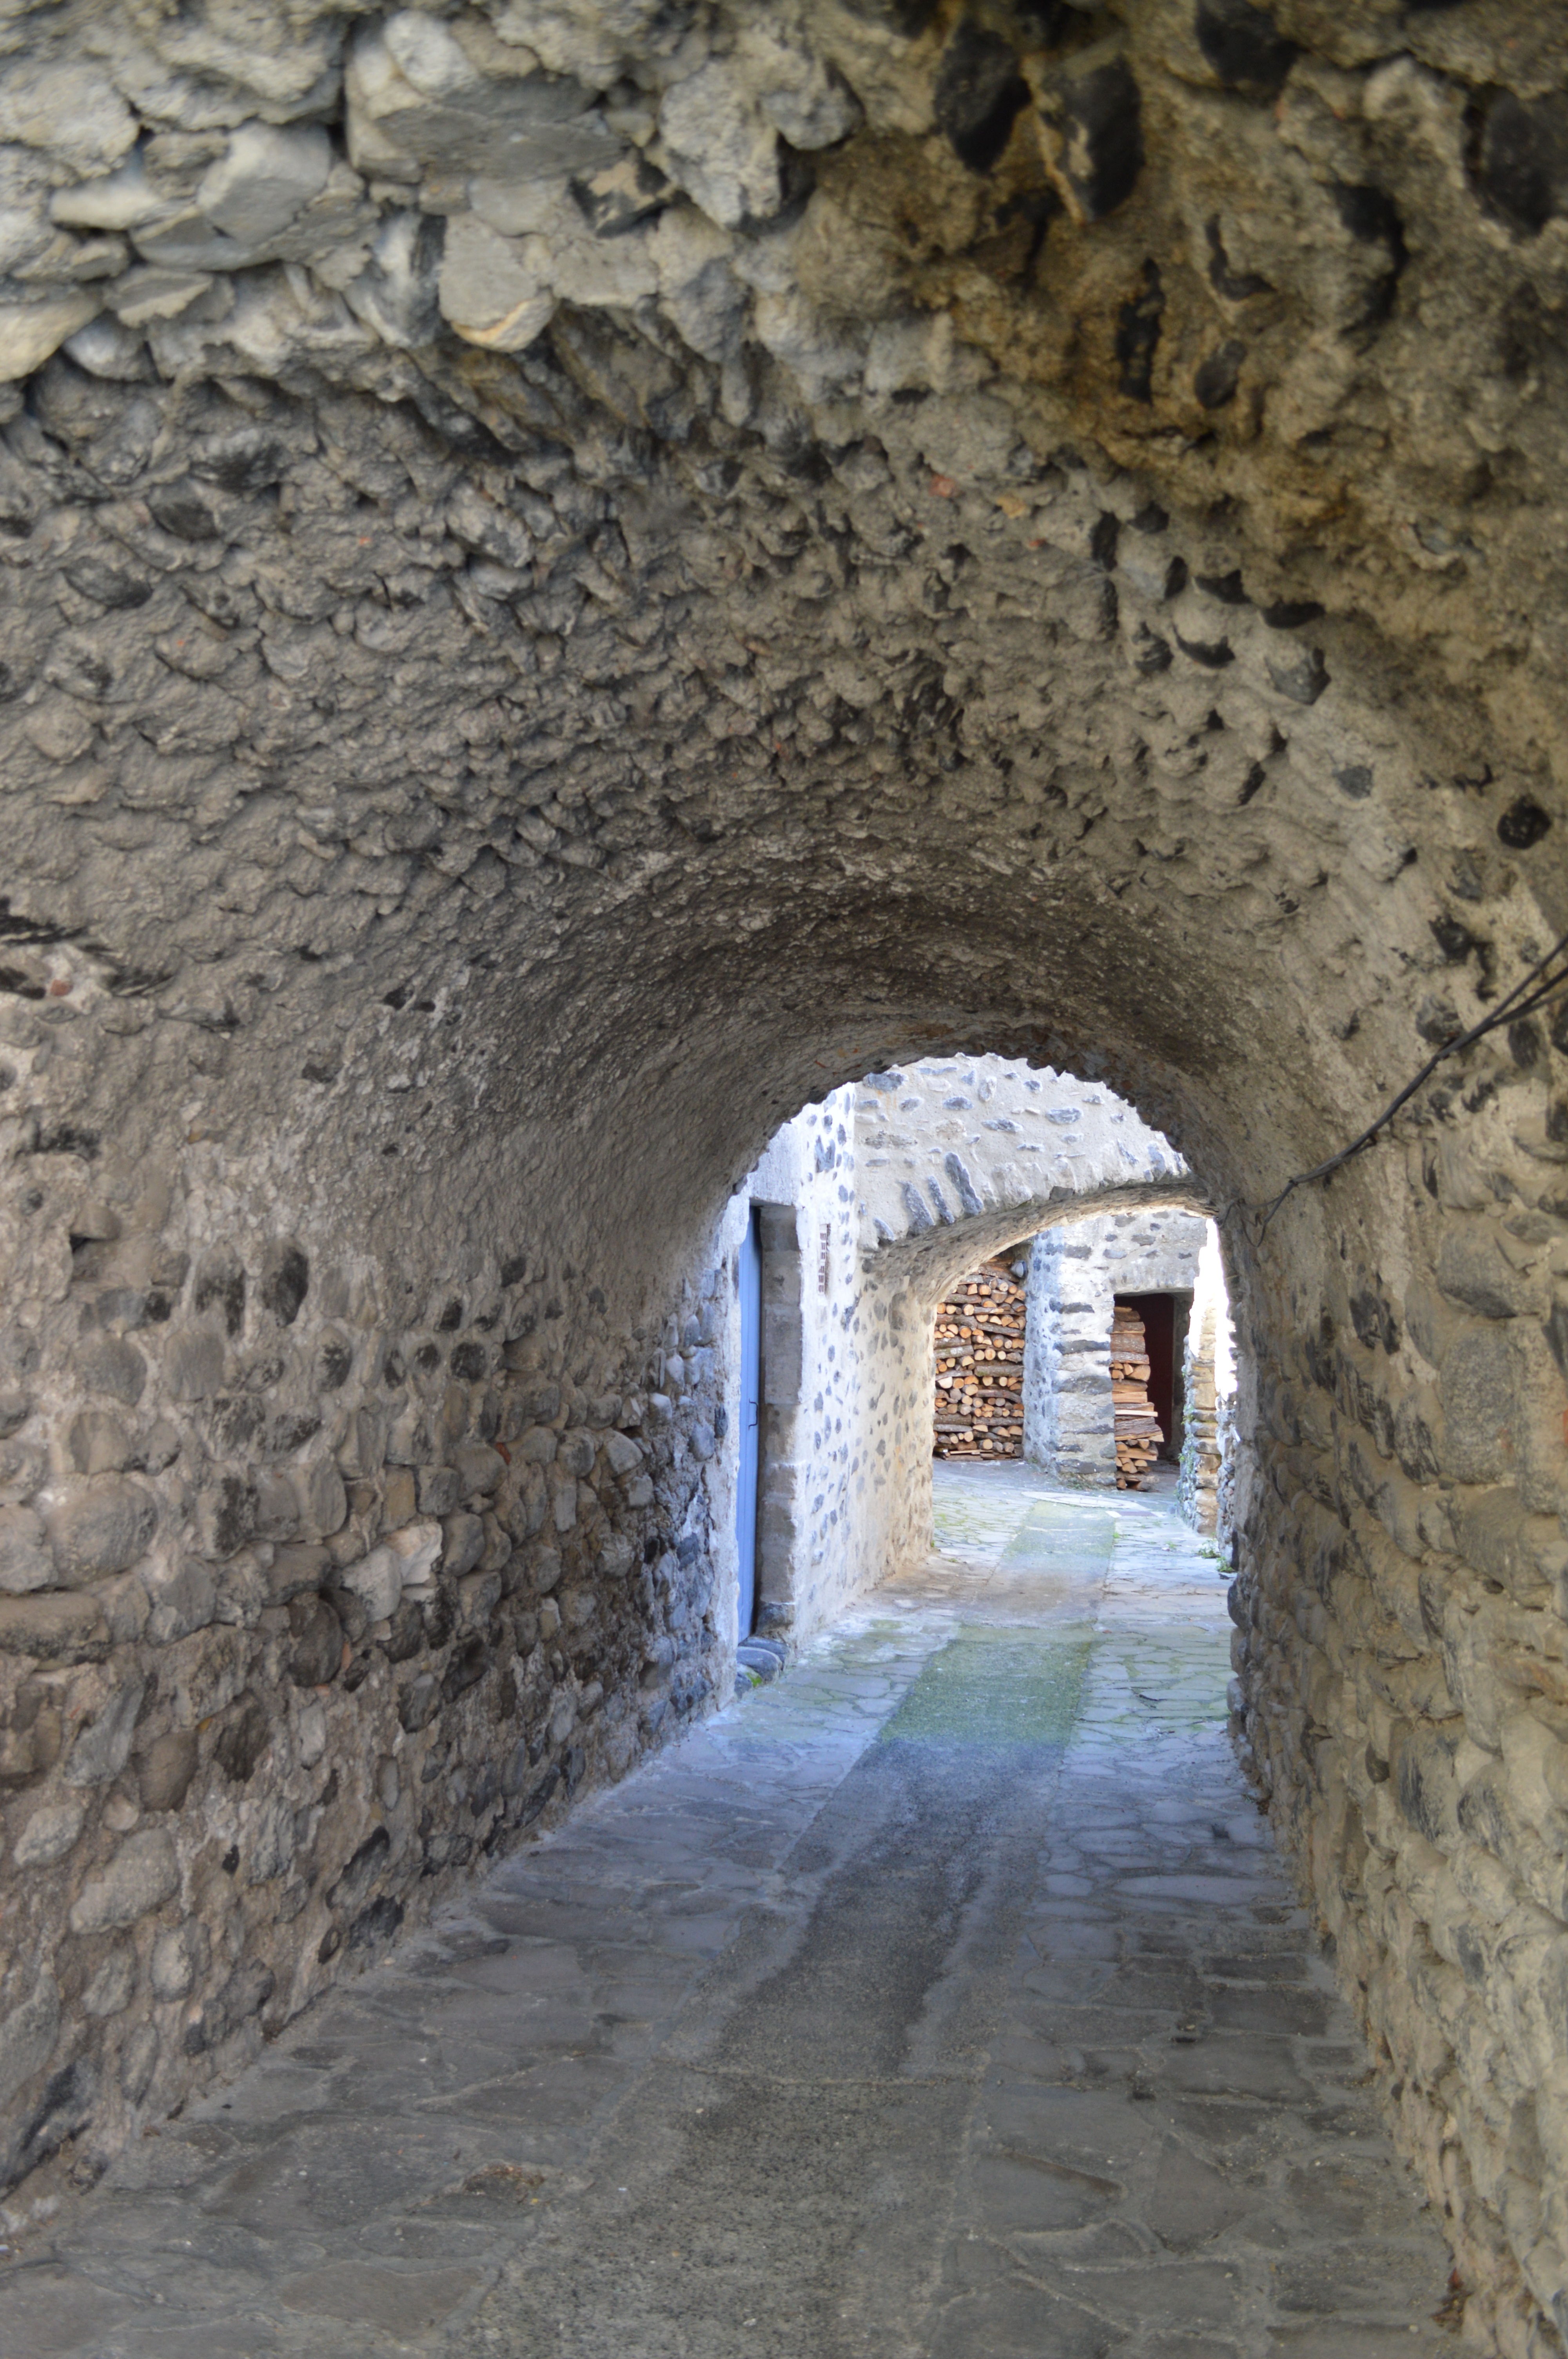
ruins, wall, ancient history, fortification, architecture, rock, arch, temple, monastery, castle, history